Polibino, Dankovsky District, Lipetsk Oblast

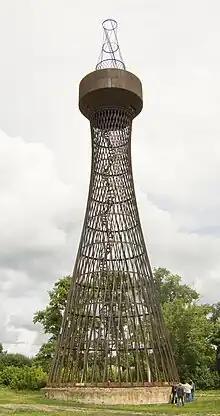
World's first hyperboloid structure, the first Shukhov's tower

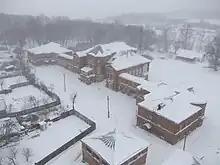
A view of the Nechaev Palace from the Shukhov tower in winter

The estate is composed of a palace, English park, regular gardens, ponds, and more. The world's first hyperboloid structure by Vladimir Shukhov is located on the grounds of the estate. It was purchased by the then-estate owner Yury Nechaev-Maltsov.